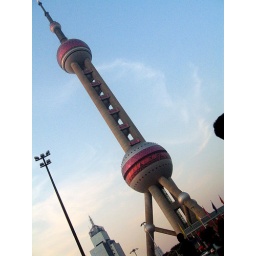
The 3rd tallest free standing tower in the world...Pearl tower, Shanghai, China.